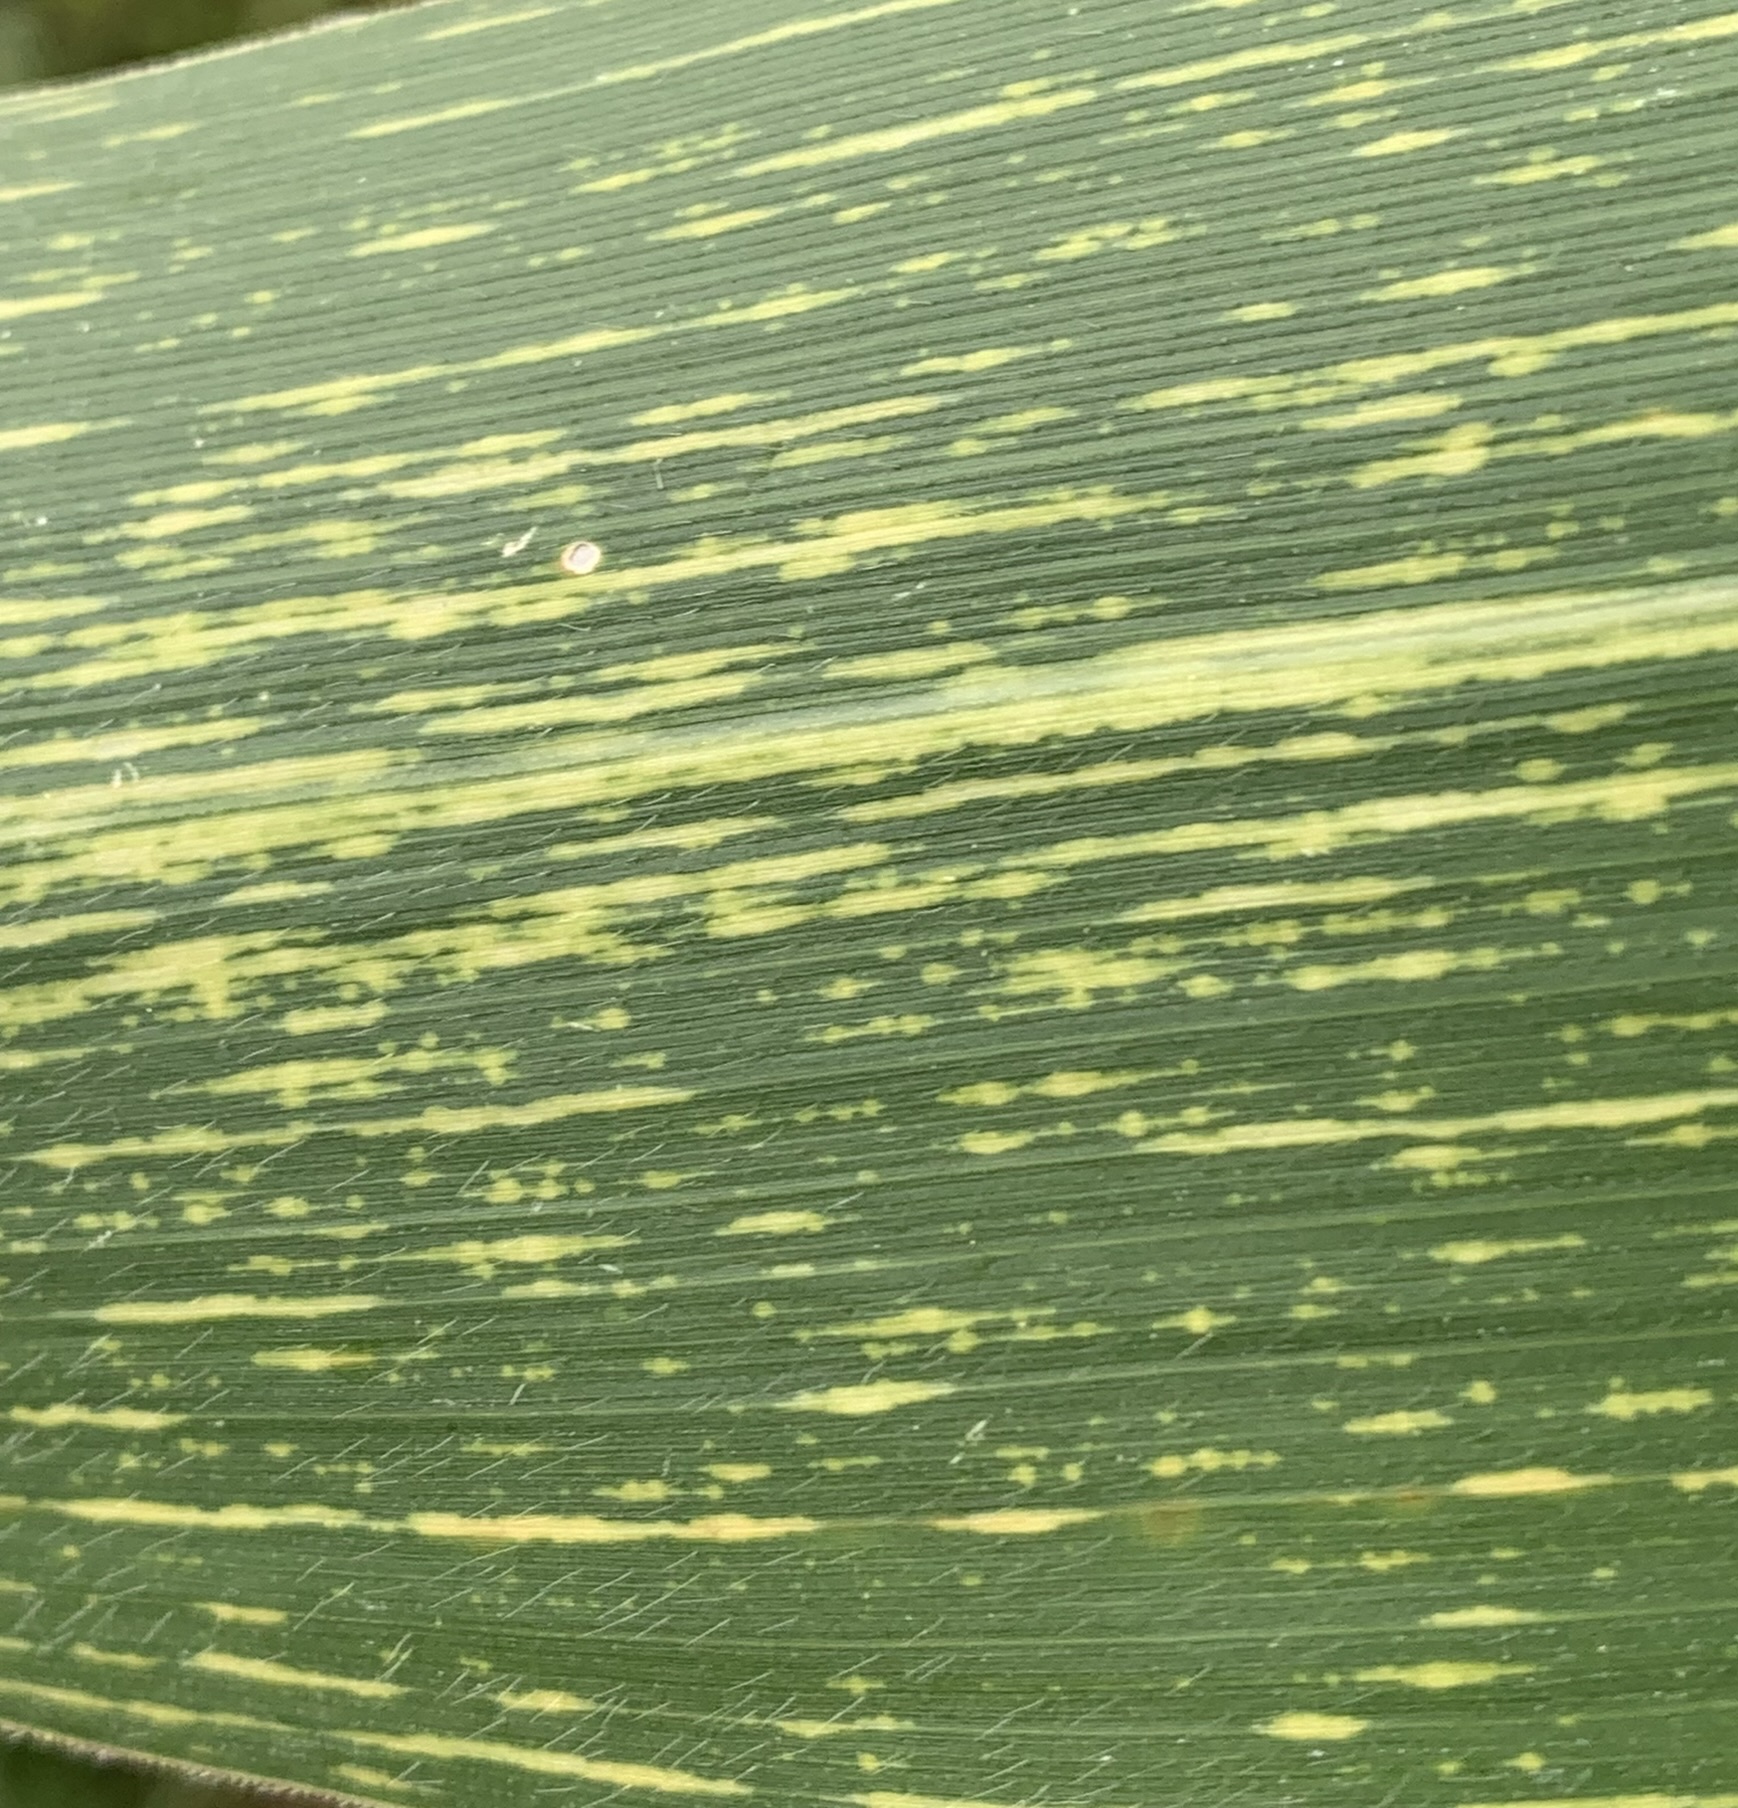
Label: MSV